Radha

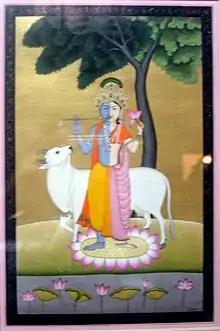
Radha Krishna ardhanarishvara form

Radha in Hinduism, is revered as the goddess of love. She is mostly depicted along with Krishna or gopis in the land of Braj. Various art forms based on Radha Krishna are majorly inspired by "Gita Govinda" and "Rasikapriya". In Rajput paintings, Radha represents an ideal of beauty, wearing the traditional sari decorated extensively with patterns and ornamented in jewelry with lighter skin tone and emphasized facial features. In Kishangarh paintings, Radha is represented as beautifully dressed woman in "ghagra choli" with pearl jewelry and a dark diaphanous veil over her head. The famous Bani Thani portrait by artist Nihâl Chand was inspired by Radha's physical features which includes sharp eyebrows, lotus-like elongated eyes, thin lips and a pointed nose and chin.